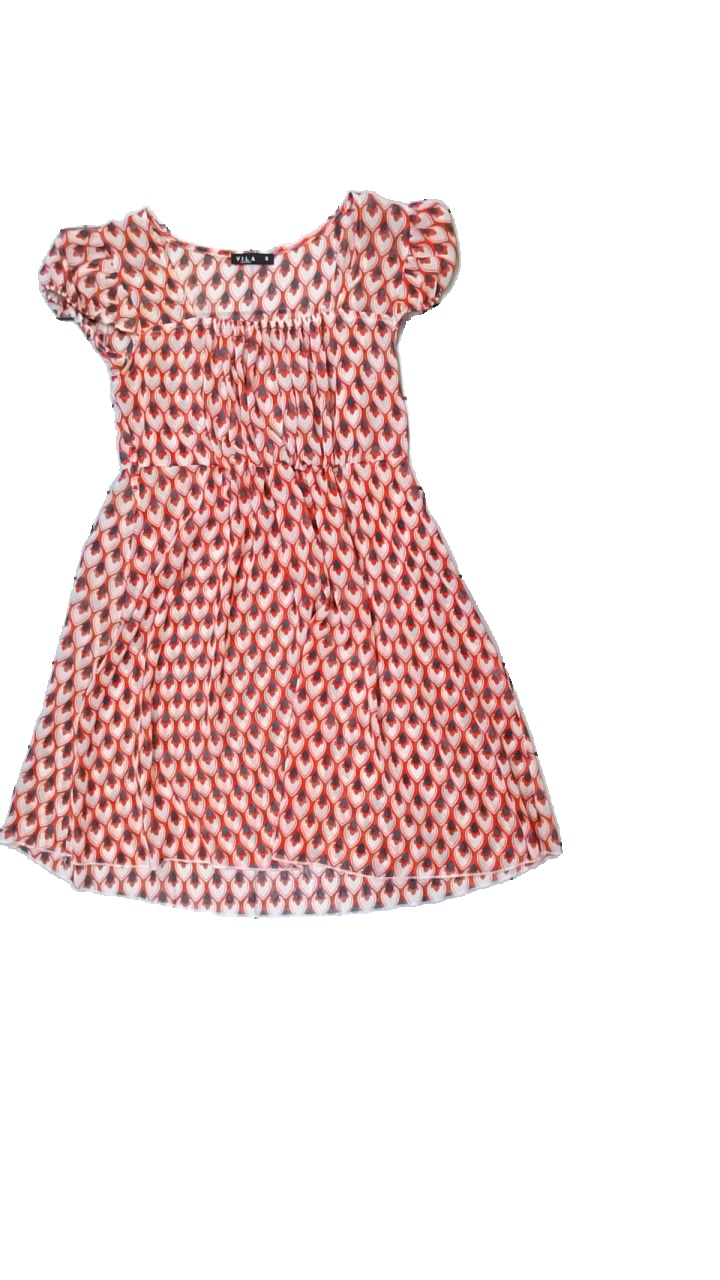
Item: Top (Ladies)
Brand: Vila
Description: genomskinlig top med geomentriskt tryck
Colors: Red, Blue
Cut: C-collar
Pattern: Transparent
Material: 100% polyester
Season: All
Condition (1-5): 4
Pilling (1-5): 5
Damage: saknar band
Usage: Reuse
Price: <50